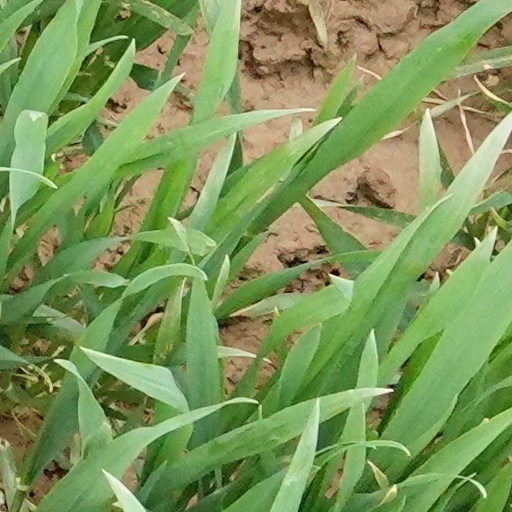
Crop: wheat